Boris Johnson

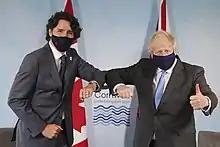
Johnson and Canadian Prime Minister Justin Trudeau at the 47th G7 summit in Cornwall, 11 June 2021

Johnson supported the European Union–Mercosur Free Trade Agreement, which would form one of the world's largest free trade areas. Johnson's government placed importance on the "Special Relationship" with the United States. In 2022, his government introduced an asylum deal whereby people entering the UK illegally would be sent to Rwanda.